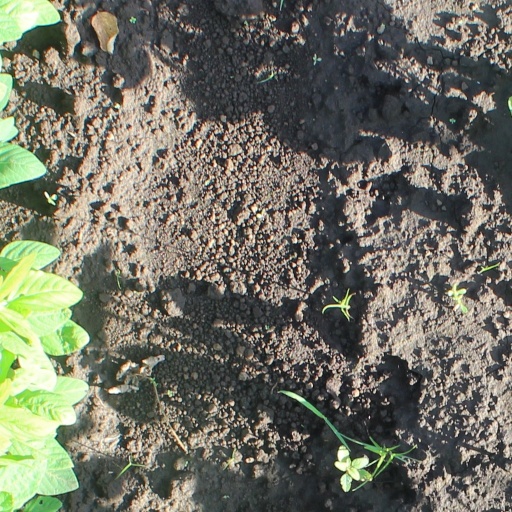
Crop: soybean